Crime of Passion (1957 film)

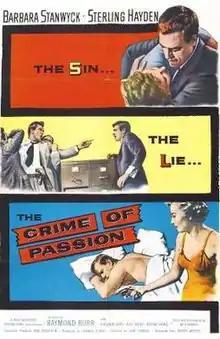
Theatrical release poster

Crime of Passion is a 1957 American film noir crime drama directed by Gerd Oswald and written by Jo Eisinger. The cast features Barbara Stanwyck, Sterling Hayden and Raymond Burr.